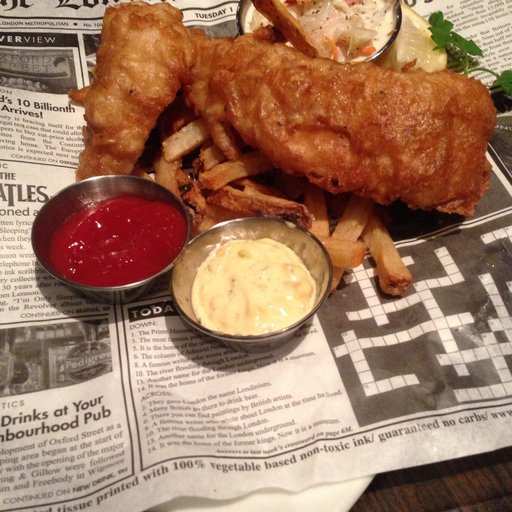
Label: fish_and_chips